Loísmo

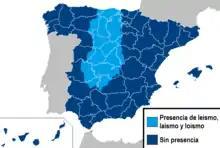

The "Real Academia Española" listed "loísmo" and "laísmo" as correct in 1771; however, it condemned their use in 1796. The Academy's online grammar guide currently states it is "inappropriate" to use them.